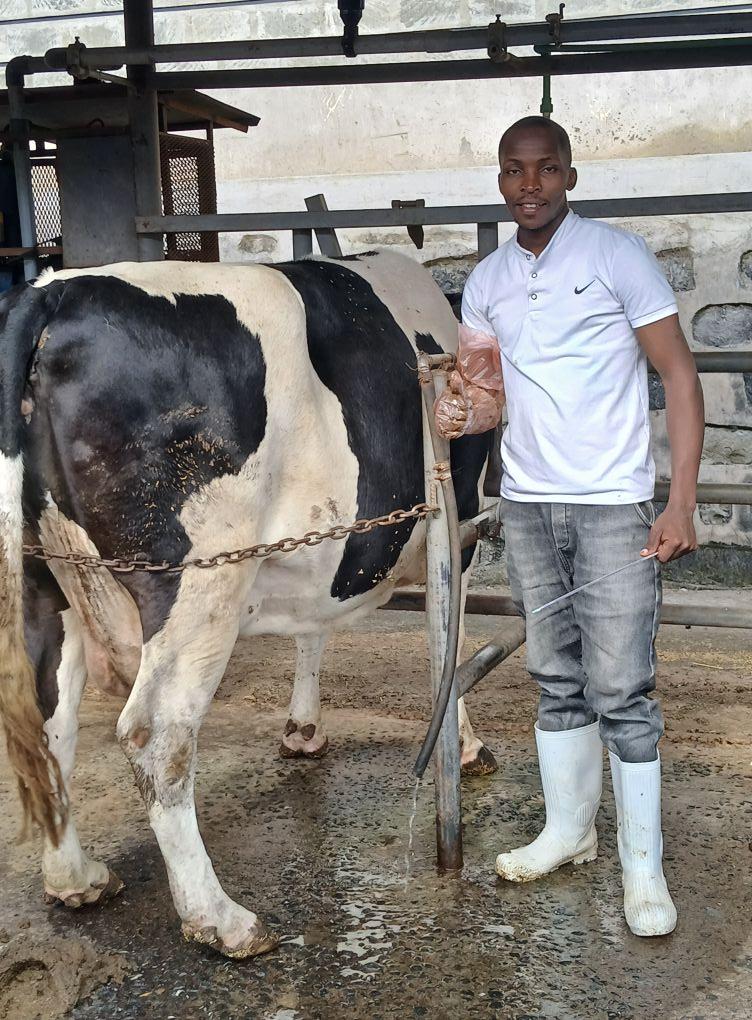
Mkulima wa kiume ambaye amevalia shati nyeupe na suruali nyeusi na [cs] gumboot [cs] nyeupe, amesimama kando ya ng'ombe iliyofungwa kwa nyororo, na ng'ombe yenyewe ni rangi nyeupe na nyeusi.